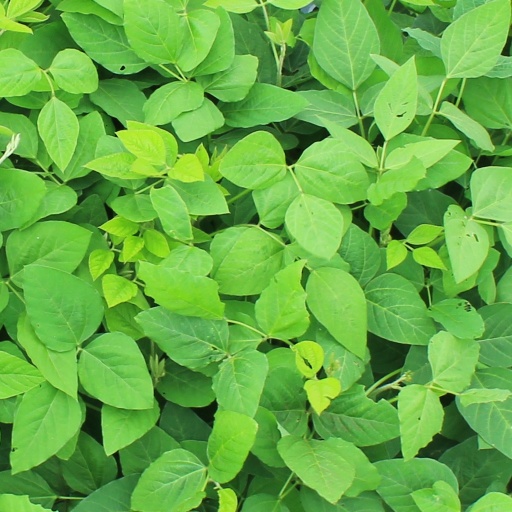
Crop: soybean